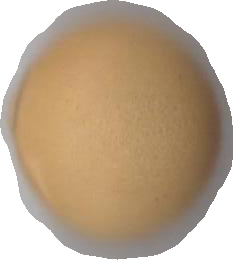
Variety: Dega